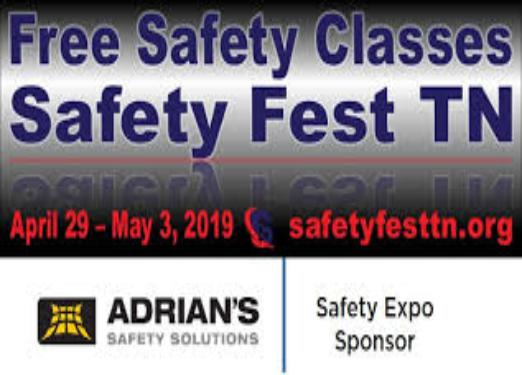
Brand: Adrian's
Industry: Food